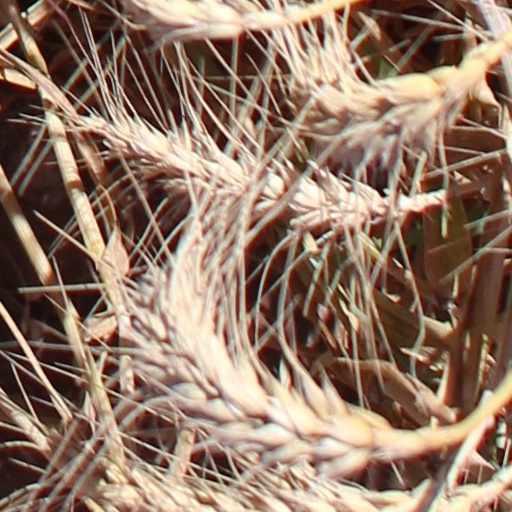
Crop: wheat